Kingston Athletic Club and Polytechnic Harriers

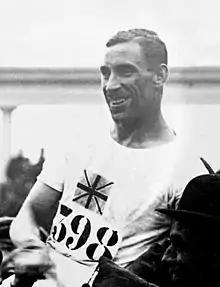
Albert Hill

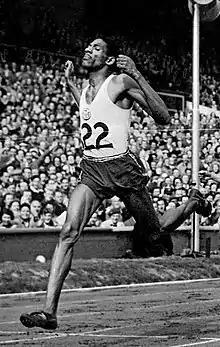
Arthur Wint

The Club's archives are still held at the University of Westminster.